Phasis (town)

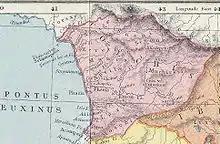
A fragment of the 1907 map of the ancient Caucasus showing the Colchis region

Phasis was an ancient and early medieval city on the eastern Black Sea coast, founded in the 7th or 6th century BC as a colony of the Milesian Greeks at the mouth of the eponymous river in Colchis. Its location today could be the port city of Poti, Georgia. Its ancient bishopric became a Latin Catholic titular see of Metropolitan rank.